Ville Radieuse

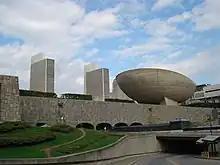
Empire State Plaza, Albany, New York

The Empire State Plaza, a complex of state office buildings in Albany, New York, has been criticized for its adherence to the concept. Architecture critic Martin Filler, quoted in "The Making Of Empire State Plaza", says